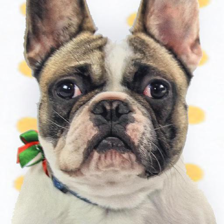
Label: animals